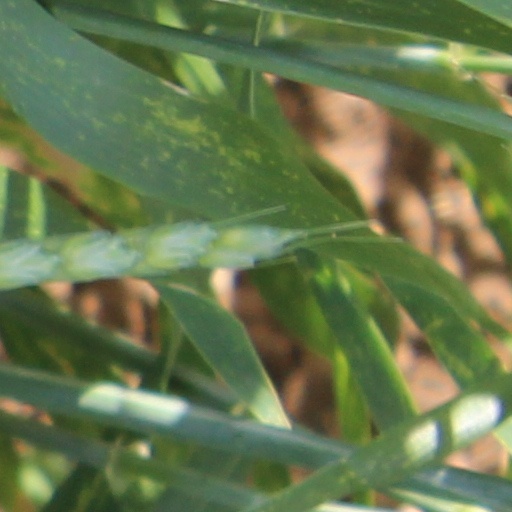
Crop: wheat